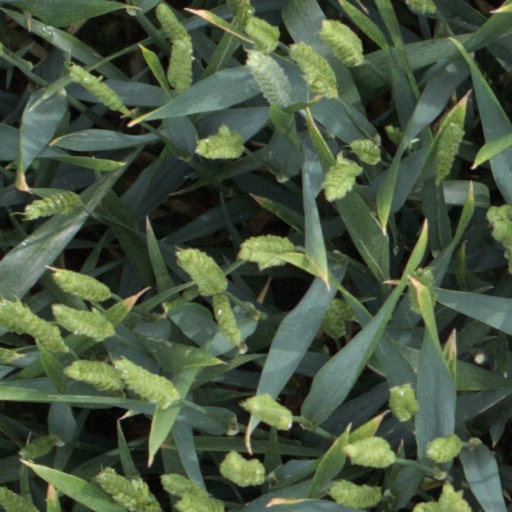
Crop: wheat